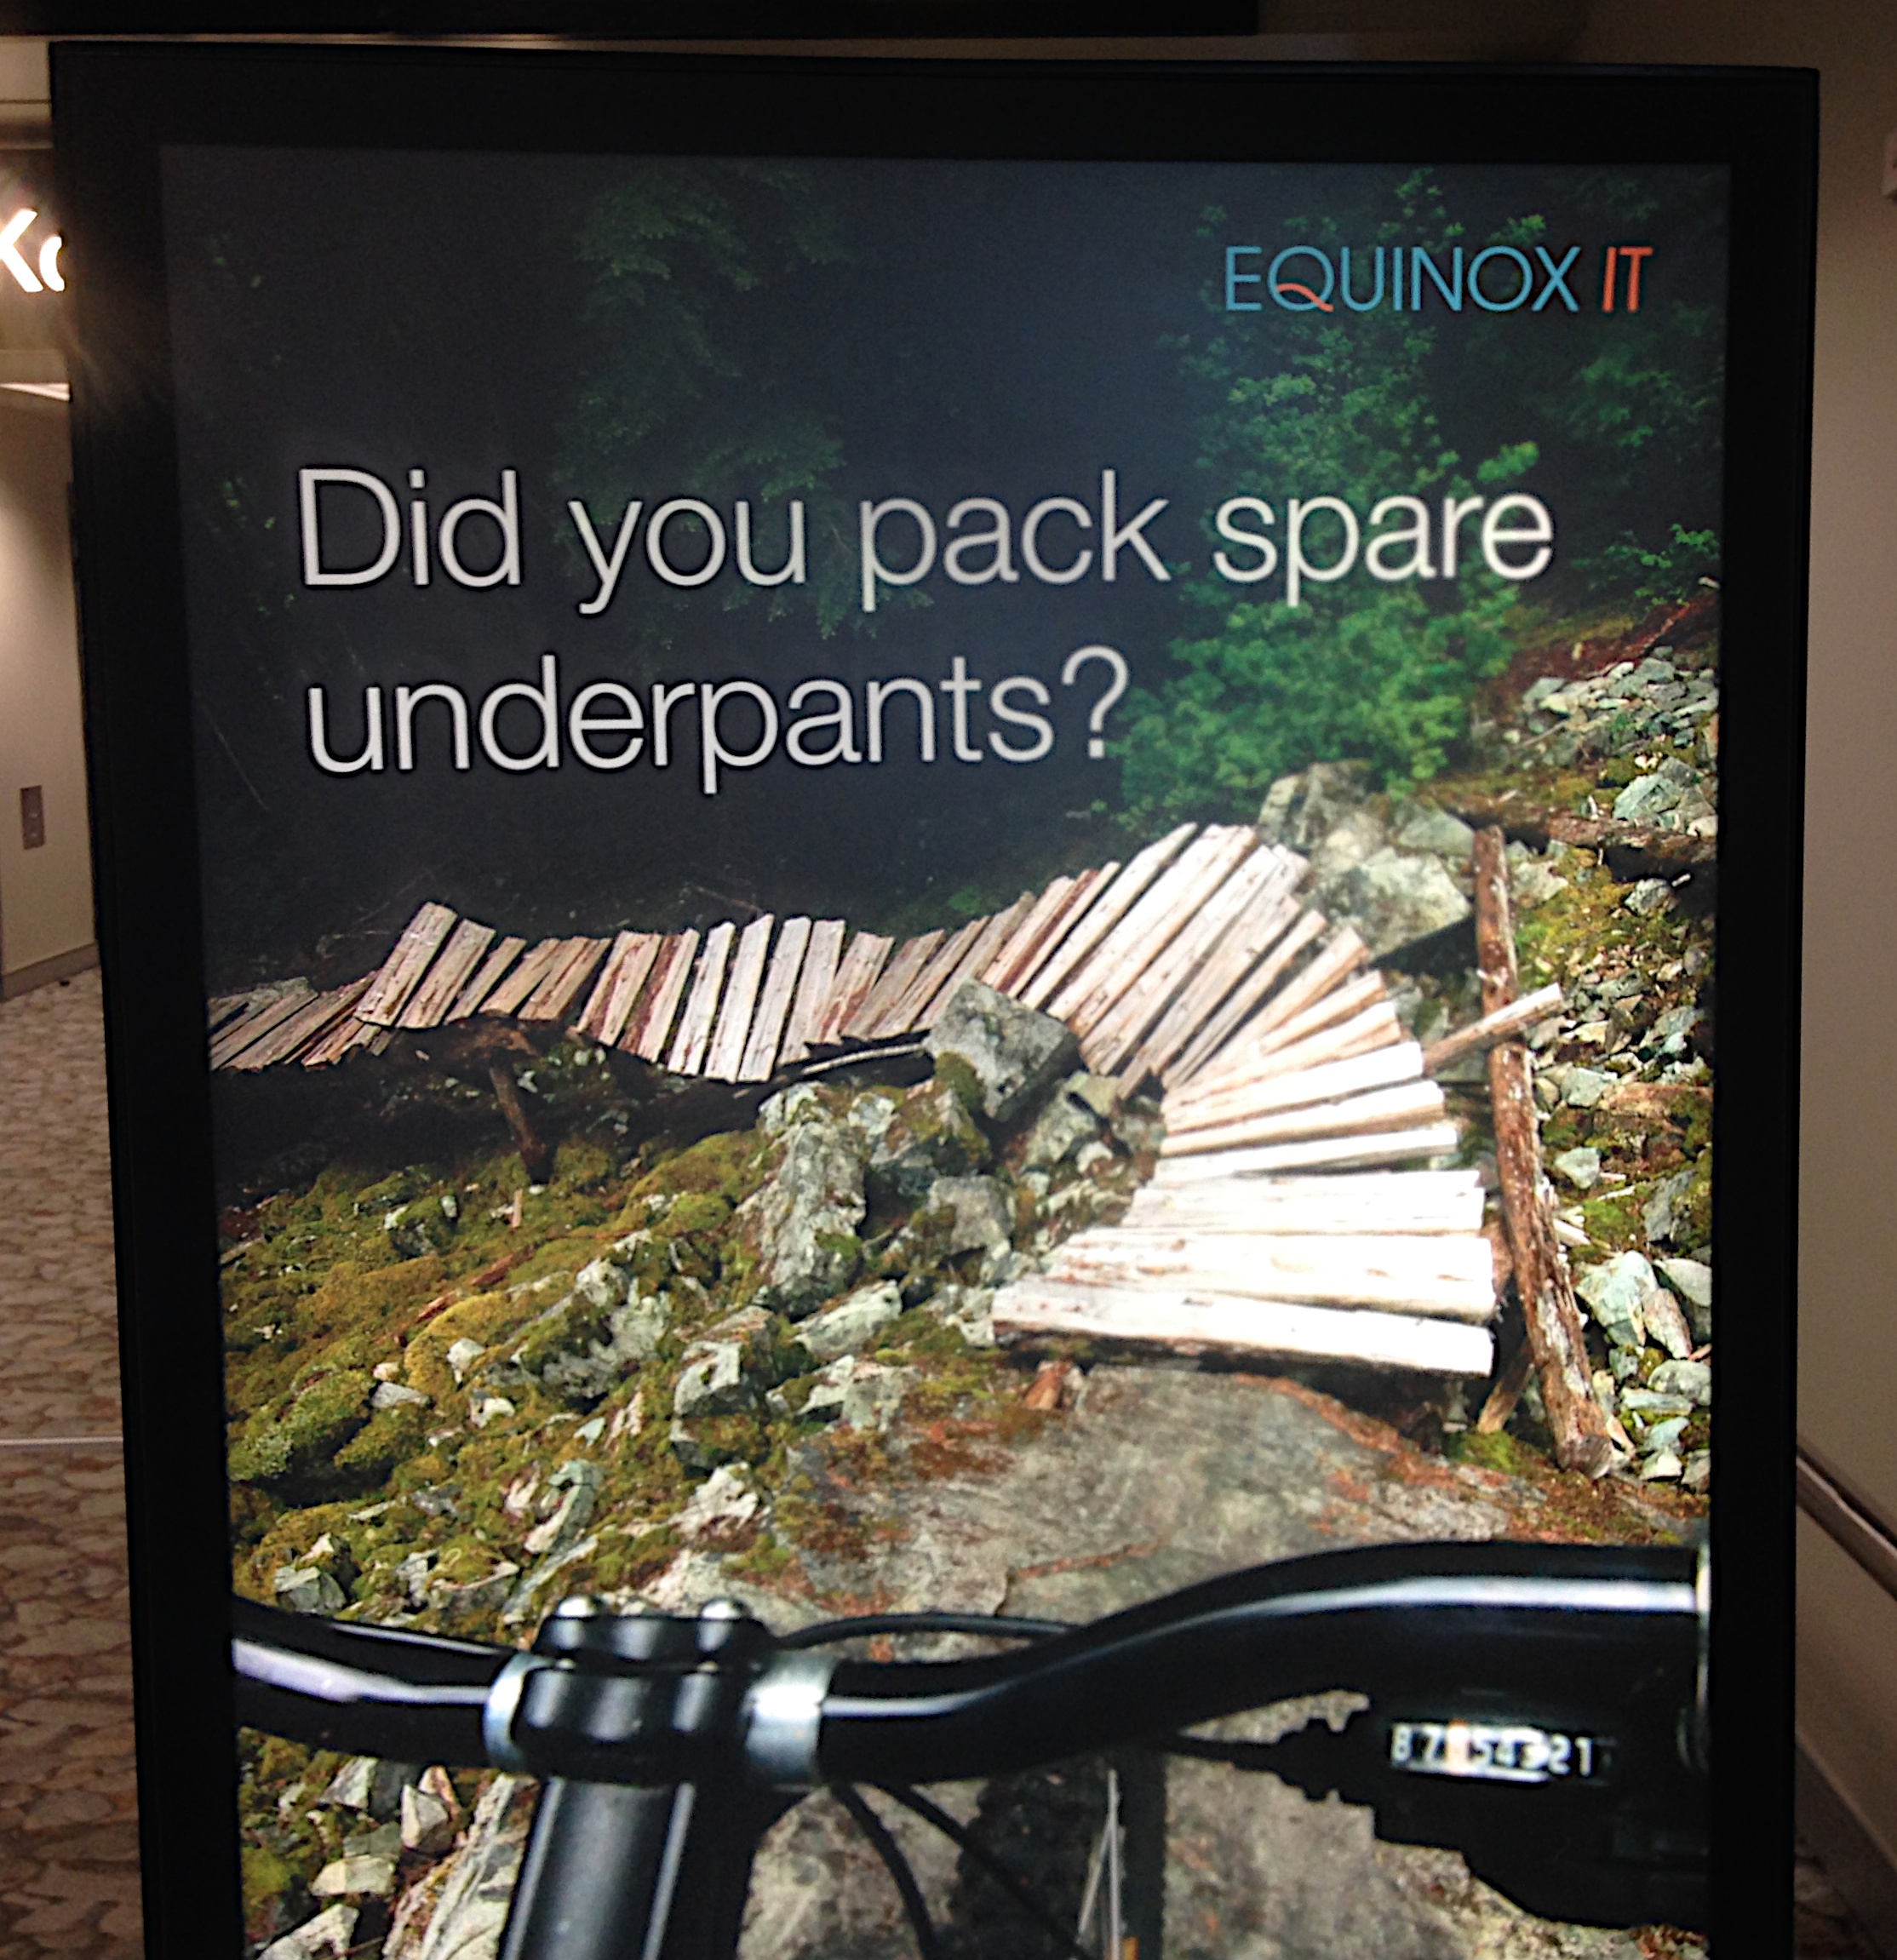
window, advertising, display device